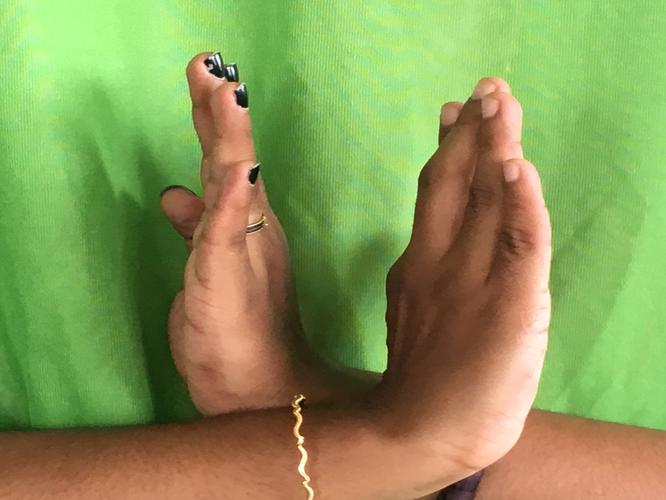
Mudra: Swastikam
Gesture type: double_hand